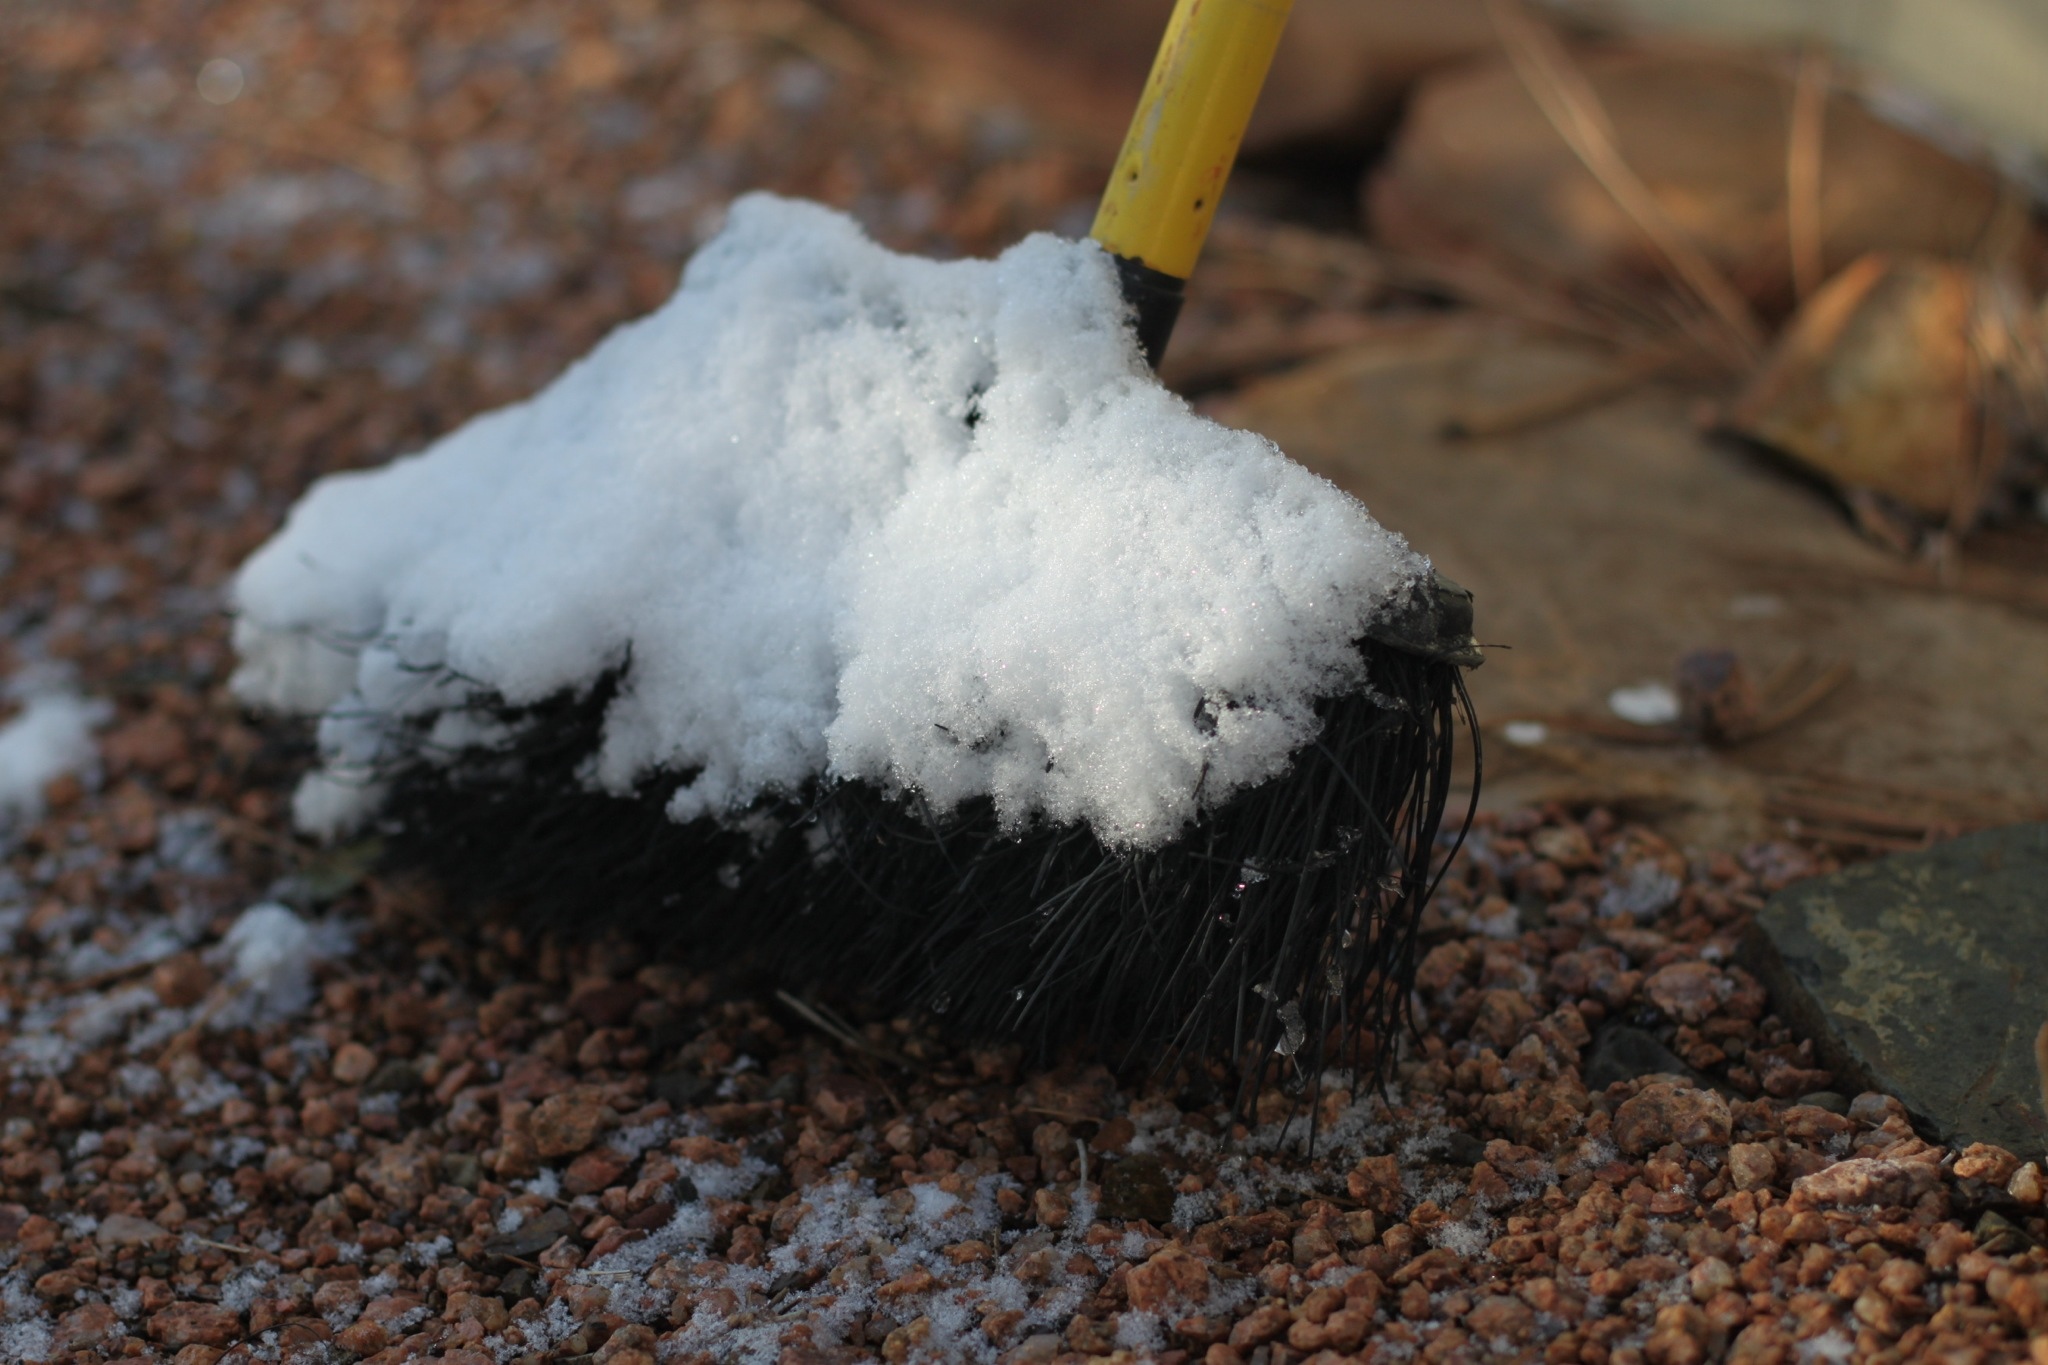
snow, winter, leaf, weather, soil, coconut